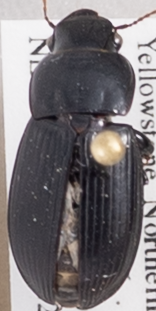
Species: Harpalus laticeps
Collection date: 2018-06-28
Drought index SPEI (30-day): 0.814
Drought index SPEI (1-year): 2.09
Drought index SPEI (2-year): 1.106